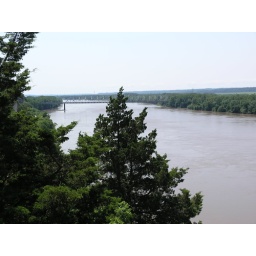
missouri river at rocheport mo I-70 bridge in back ground